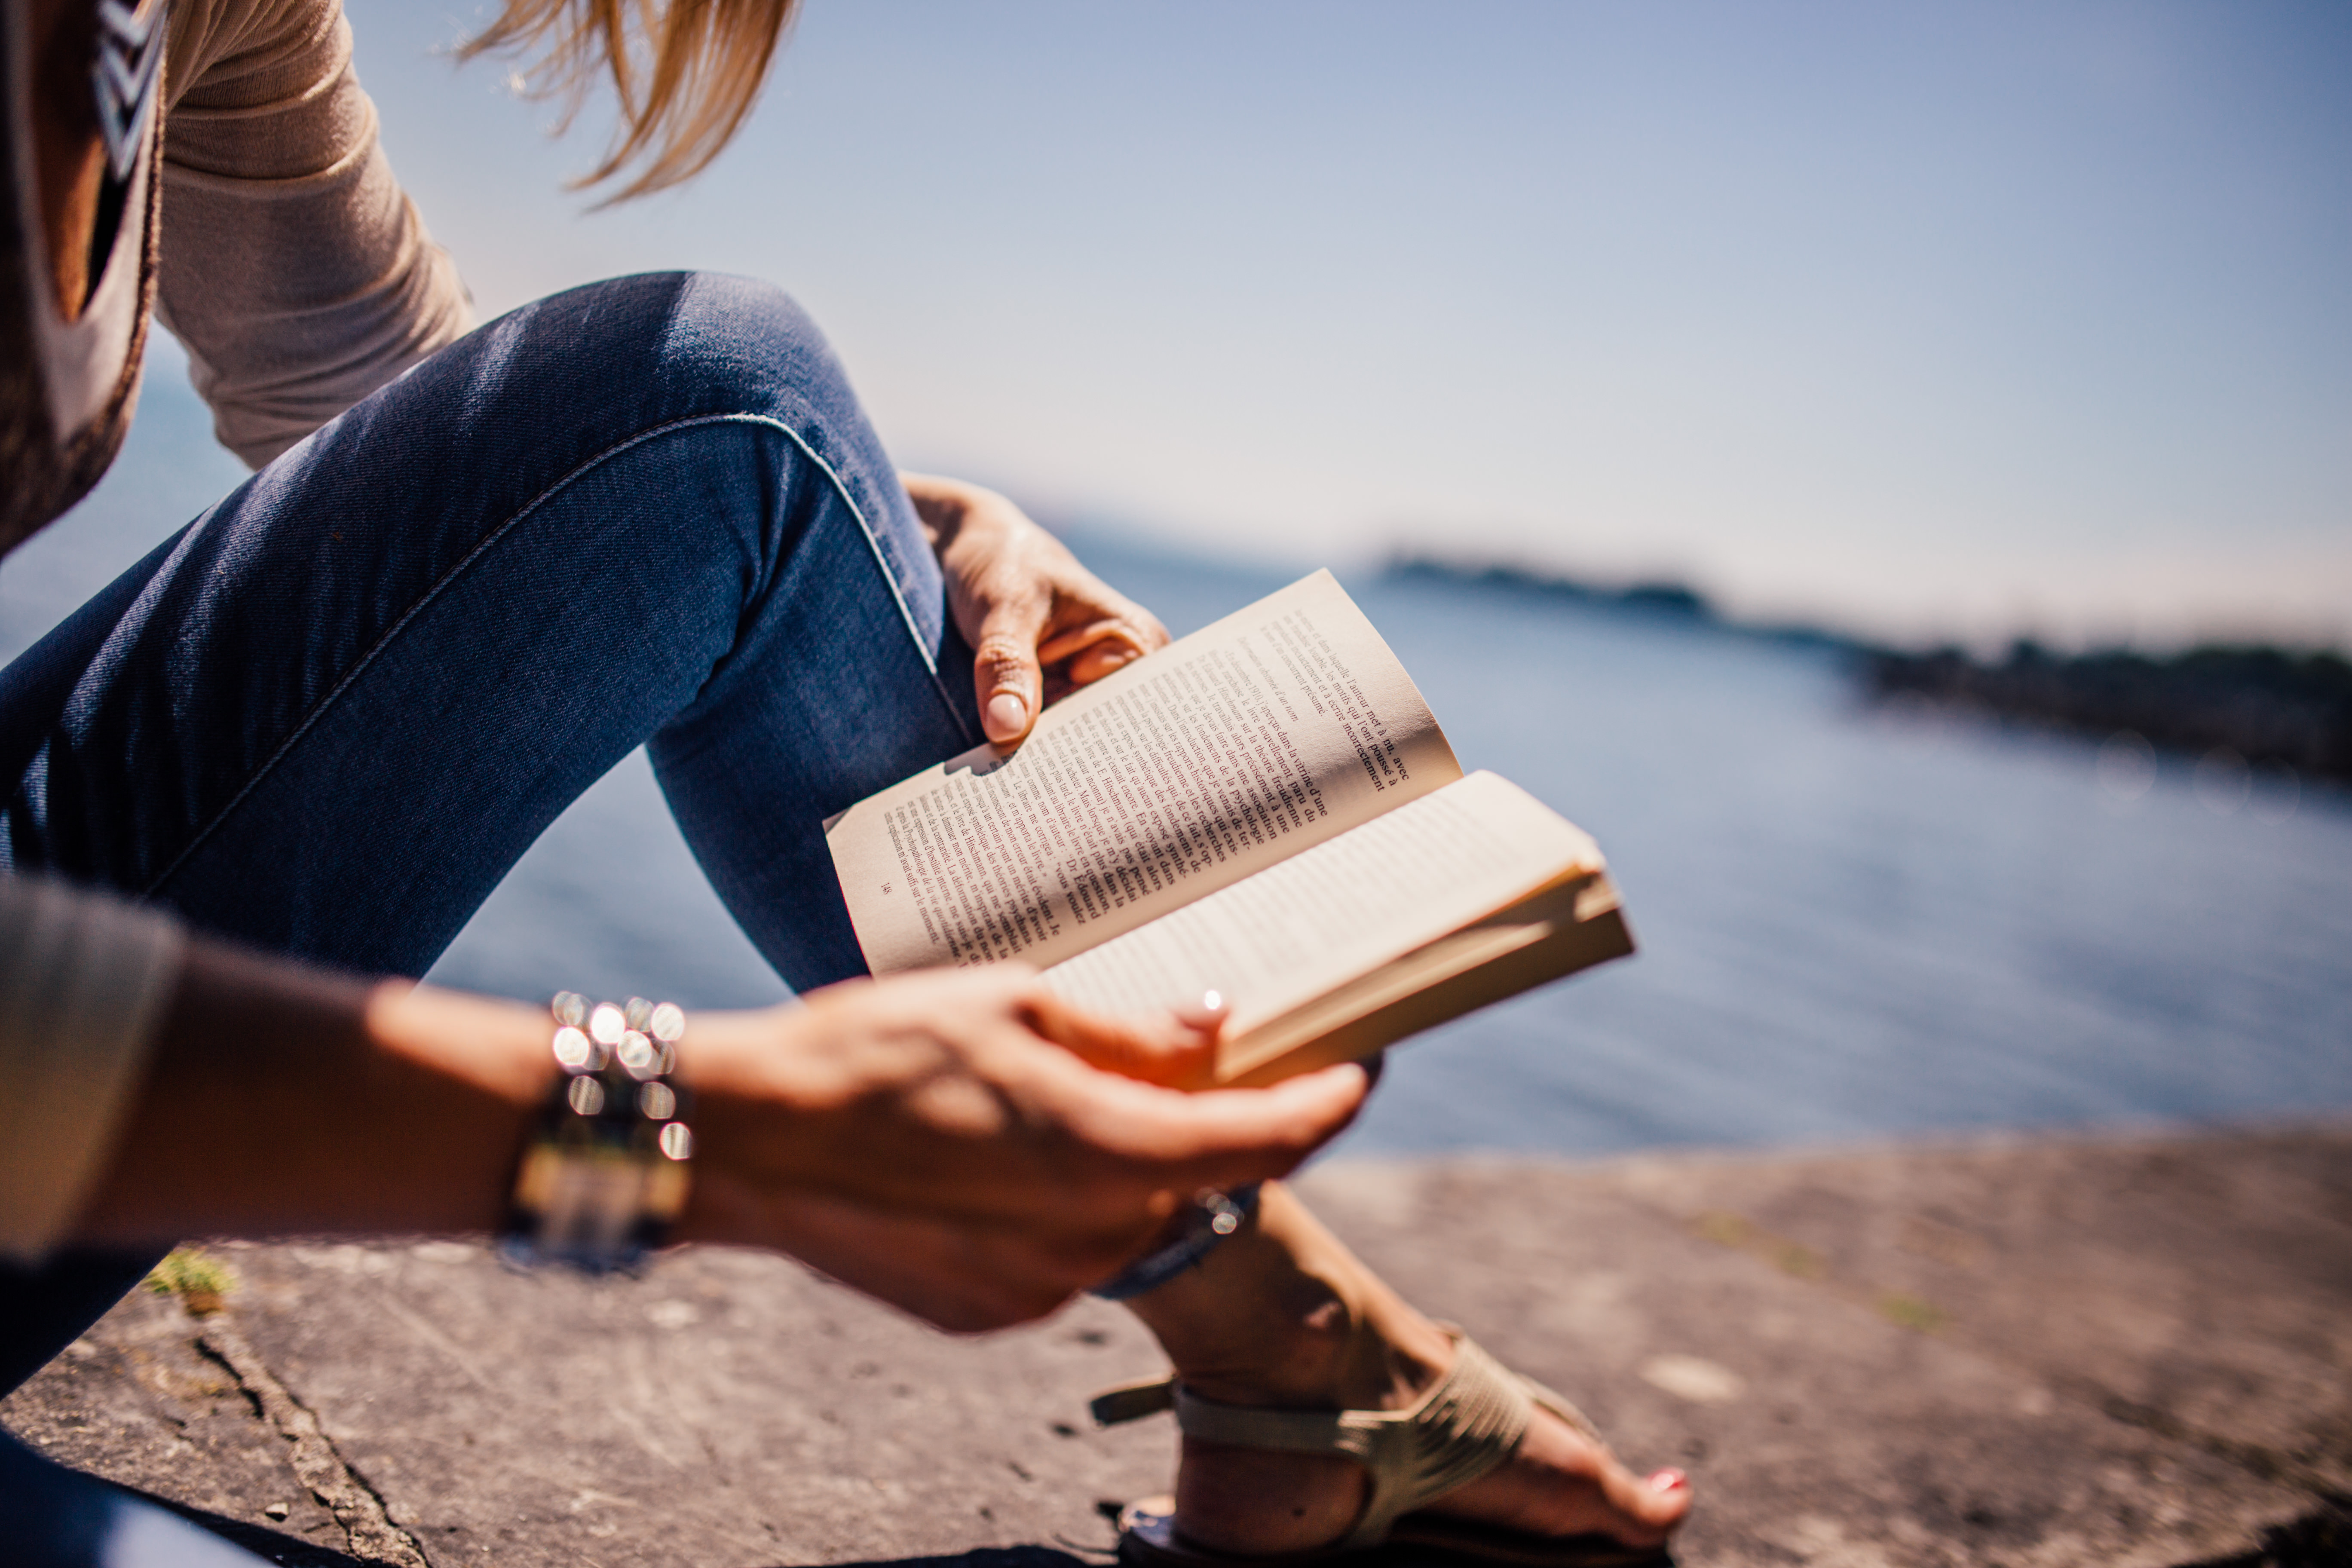
hand, water, outdoor, book, person, woman, photography, lake, reading, spring, romance, blue, ceremony, photograph, story, photo shoot